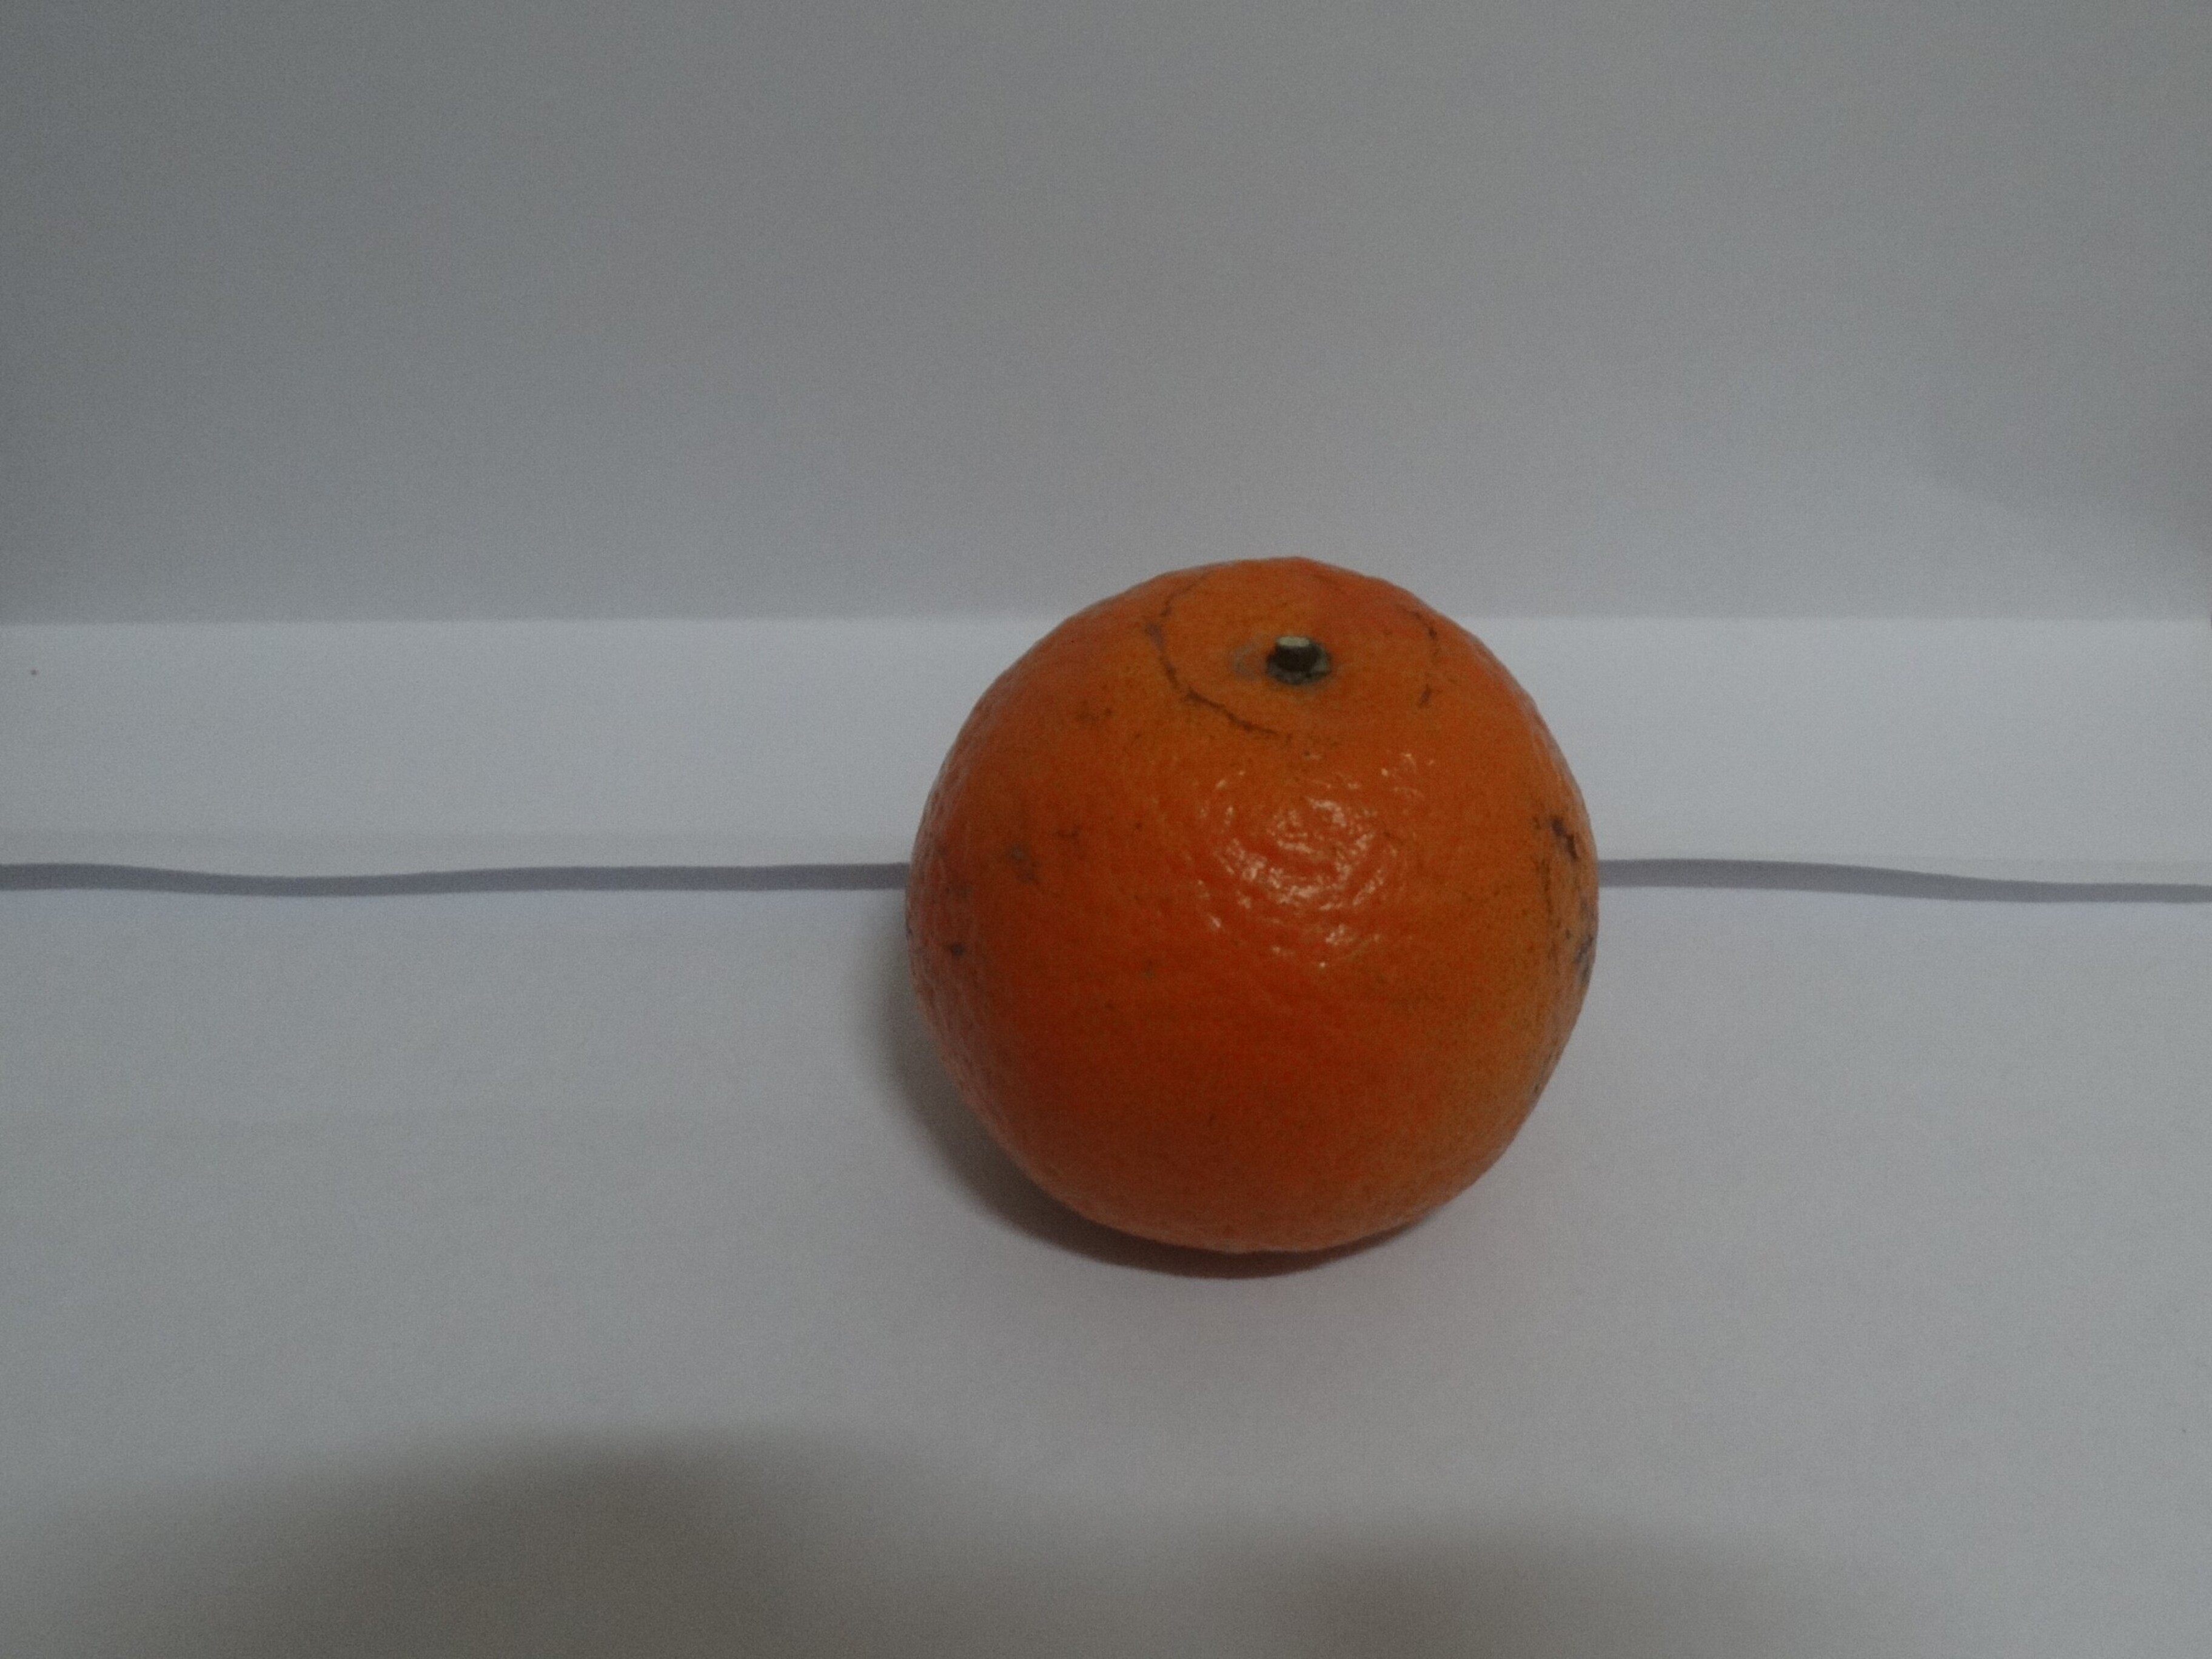
Citrus fruit variety: tankan